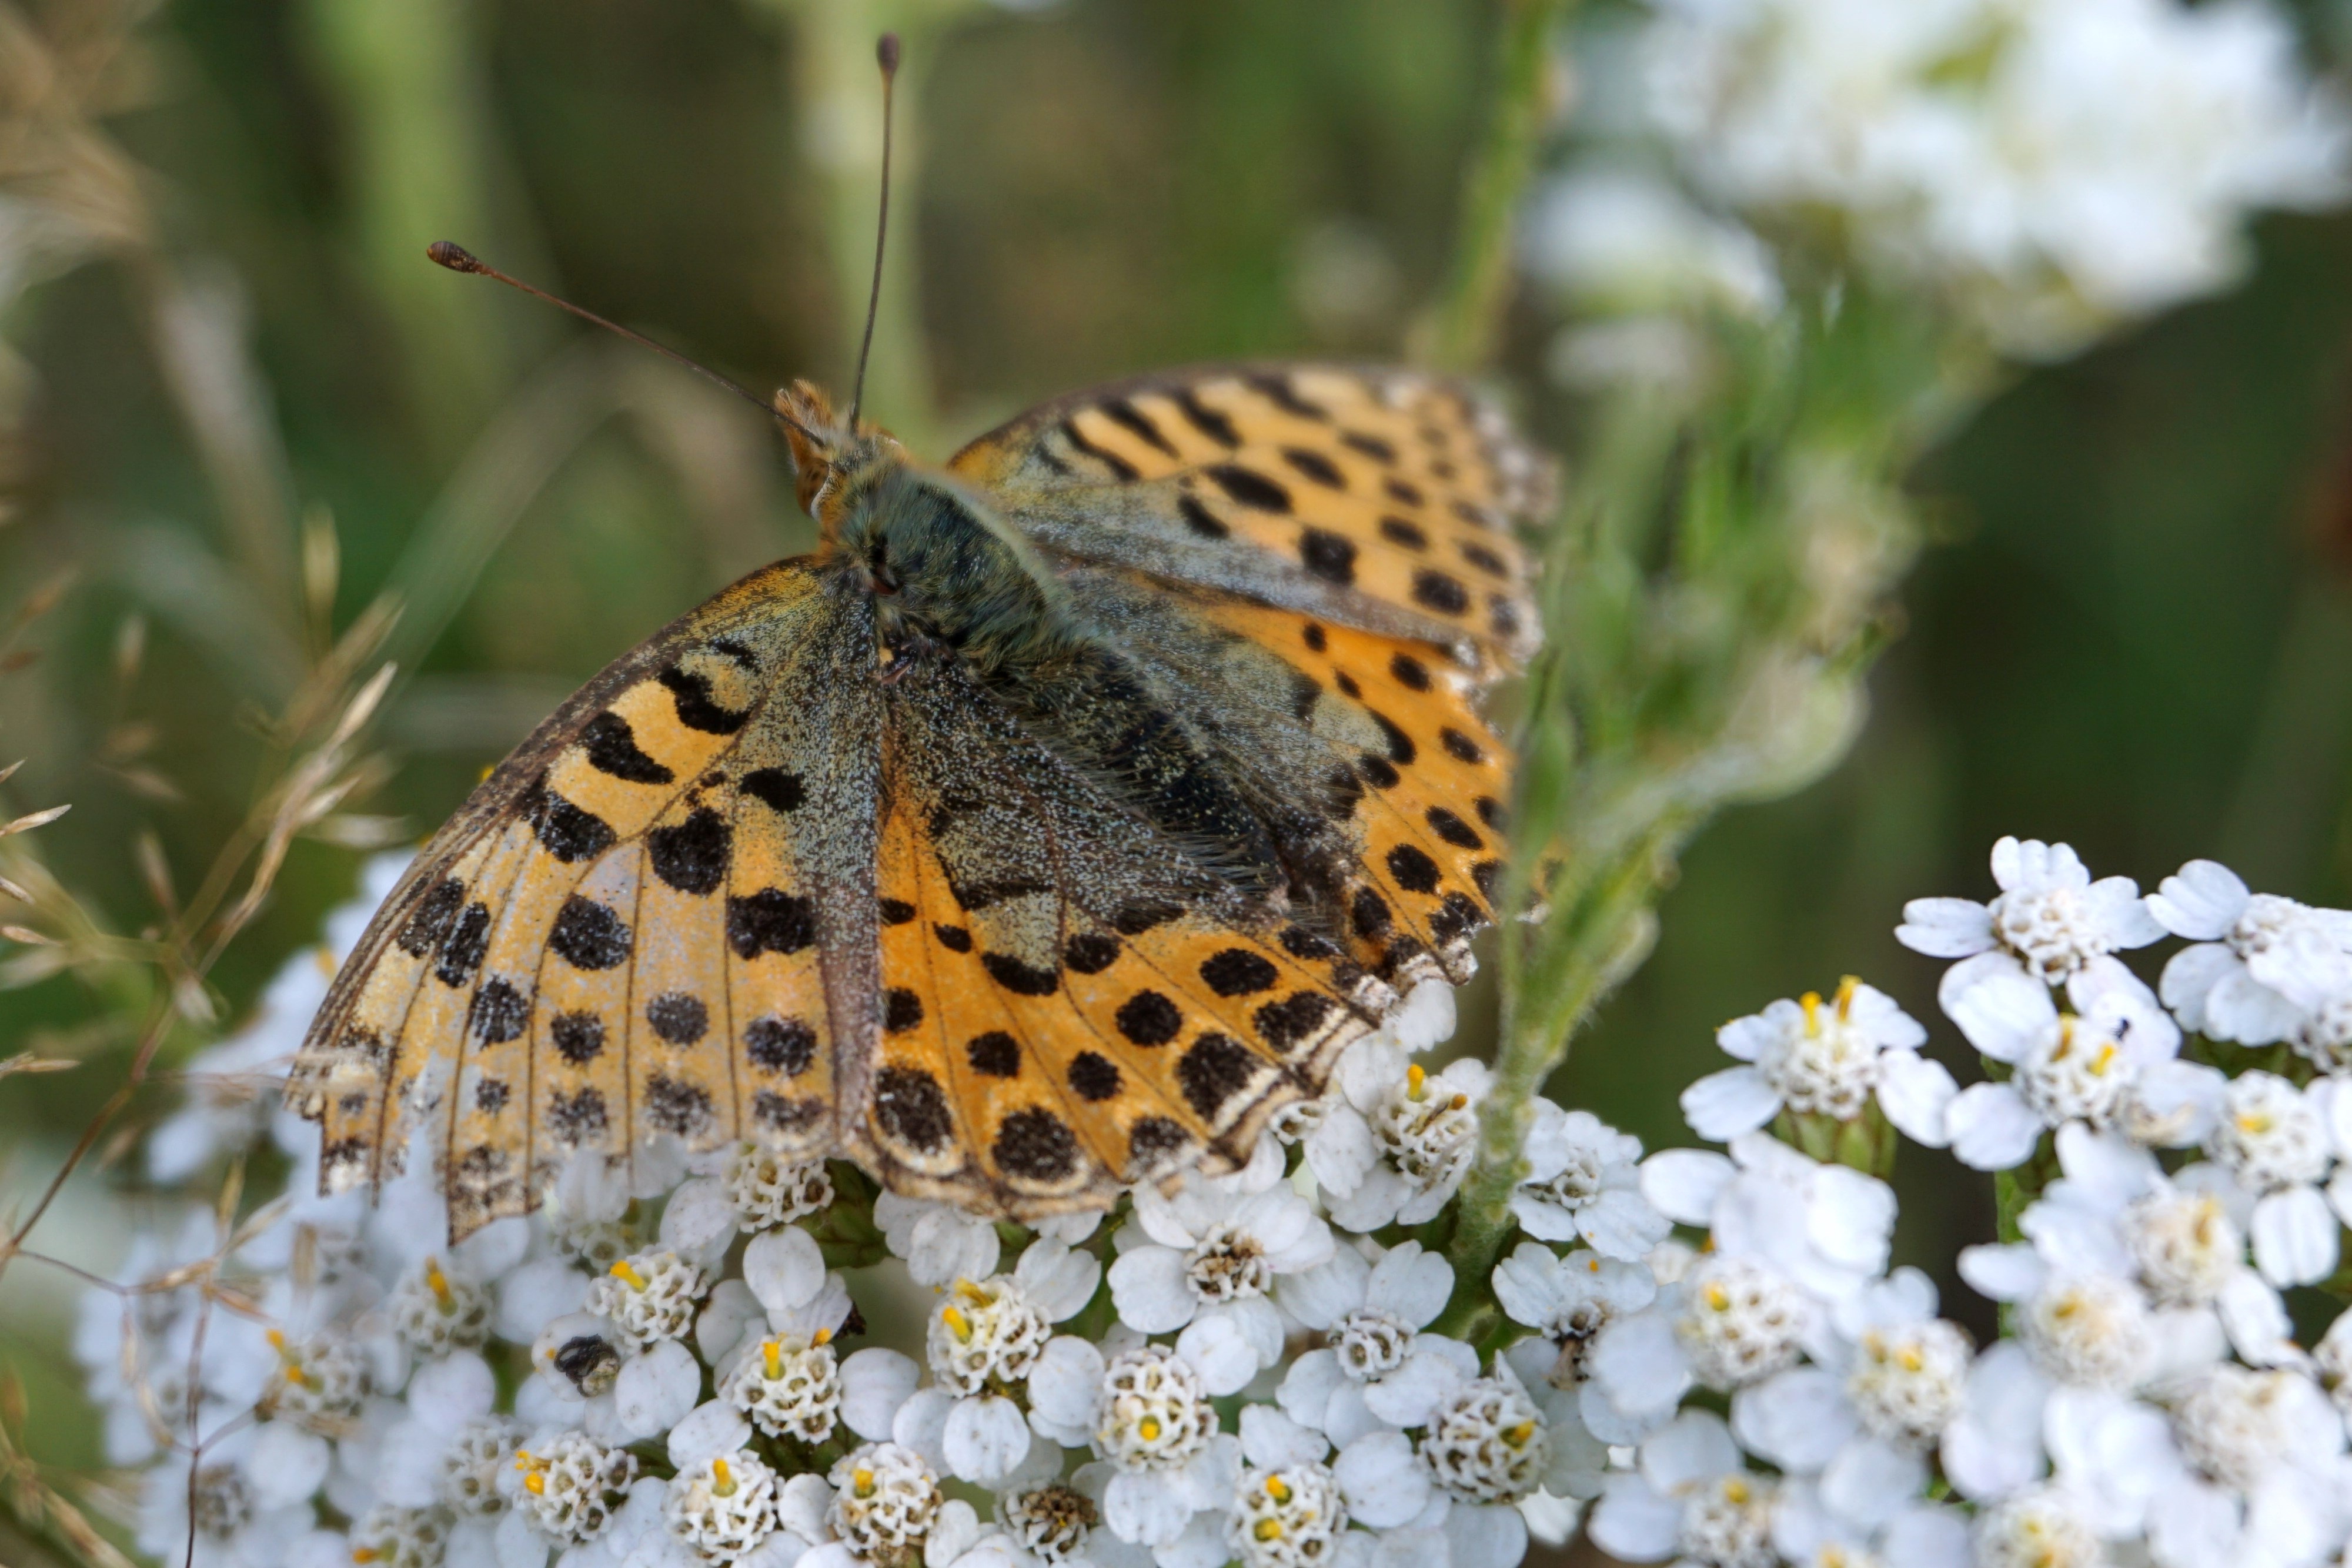
nature, flower, wildlife, insect, brown, botany, butterfly, flora, fauna, invertebrate, close up, monarch butterfly, mackerel, macro photography, public record, pollinator, moths and butterflies